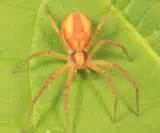
Label: ragno